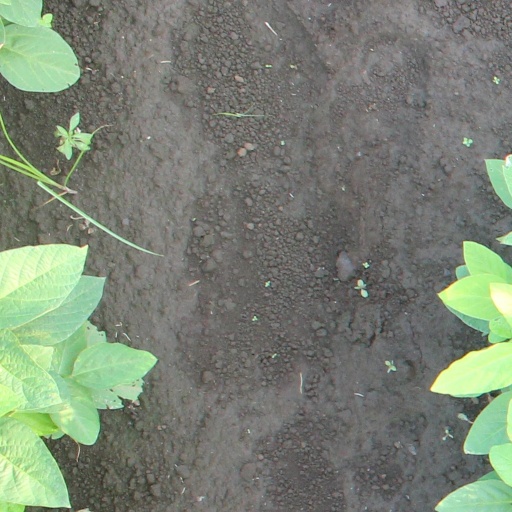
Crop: soybean